Lullingstone Country Park

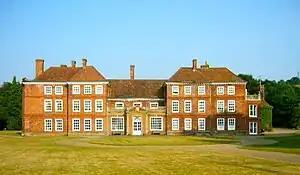
Lullingstone Castle

Nearby, is the 15th-century Lullingstone Castle and Tom Hart Dyke's World of Garden Plants. Also, within 1 mile of the country park is another less visited Park and woodland of Preston Hill Country Park.